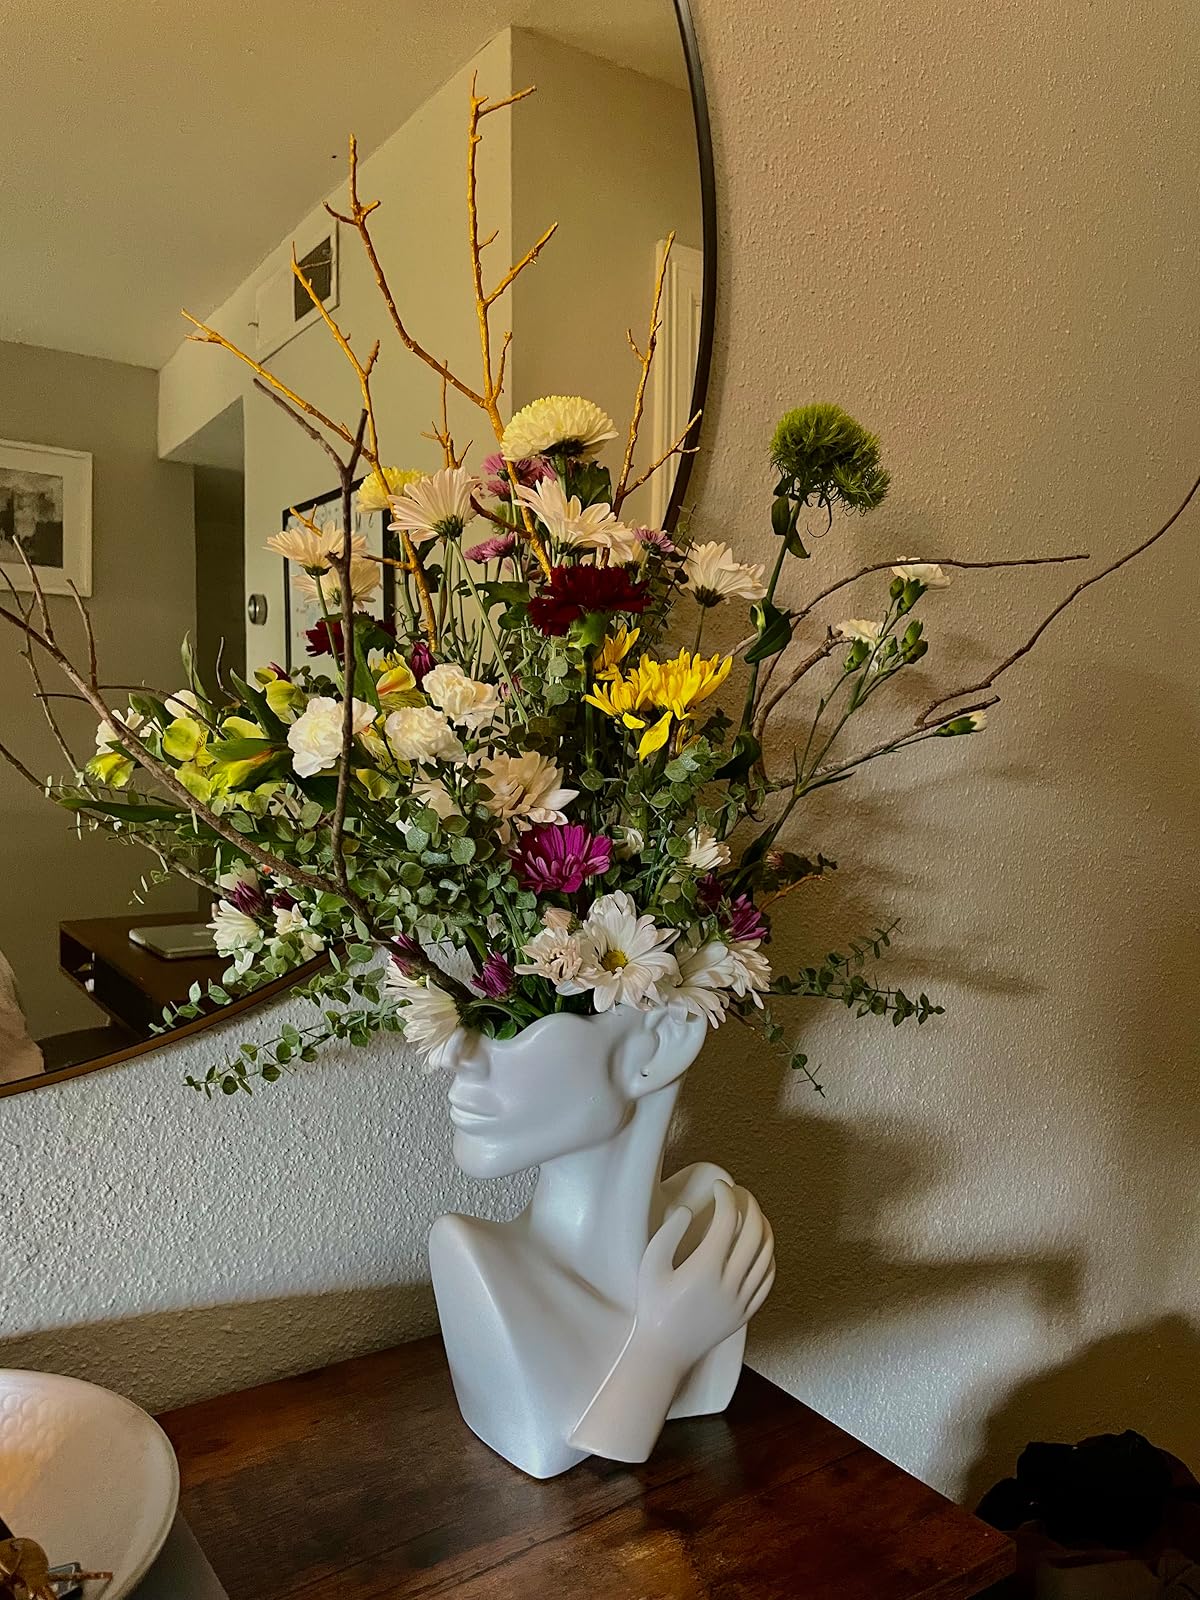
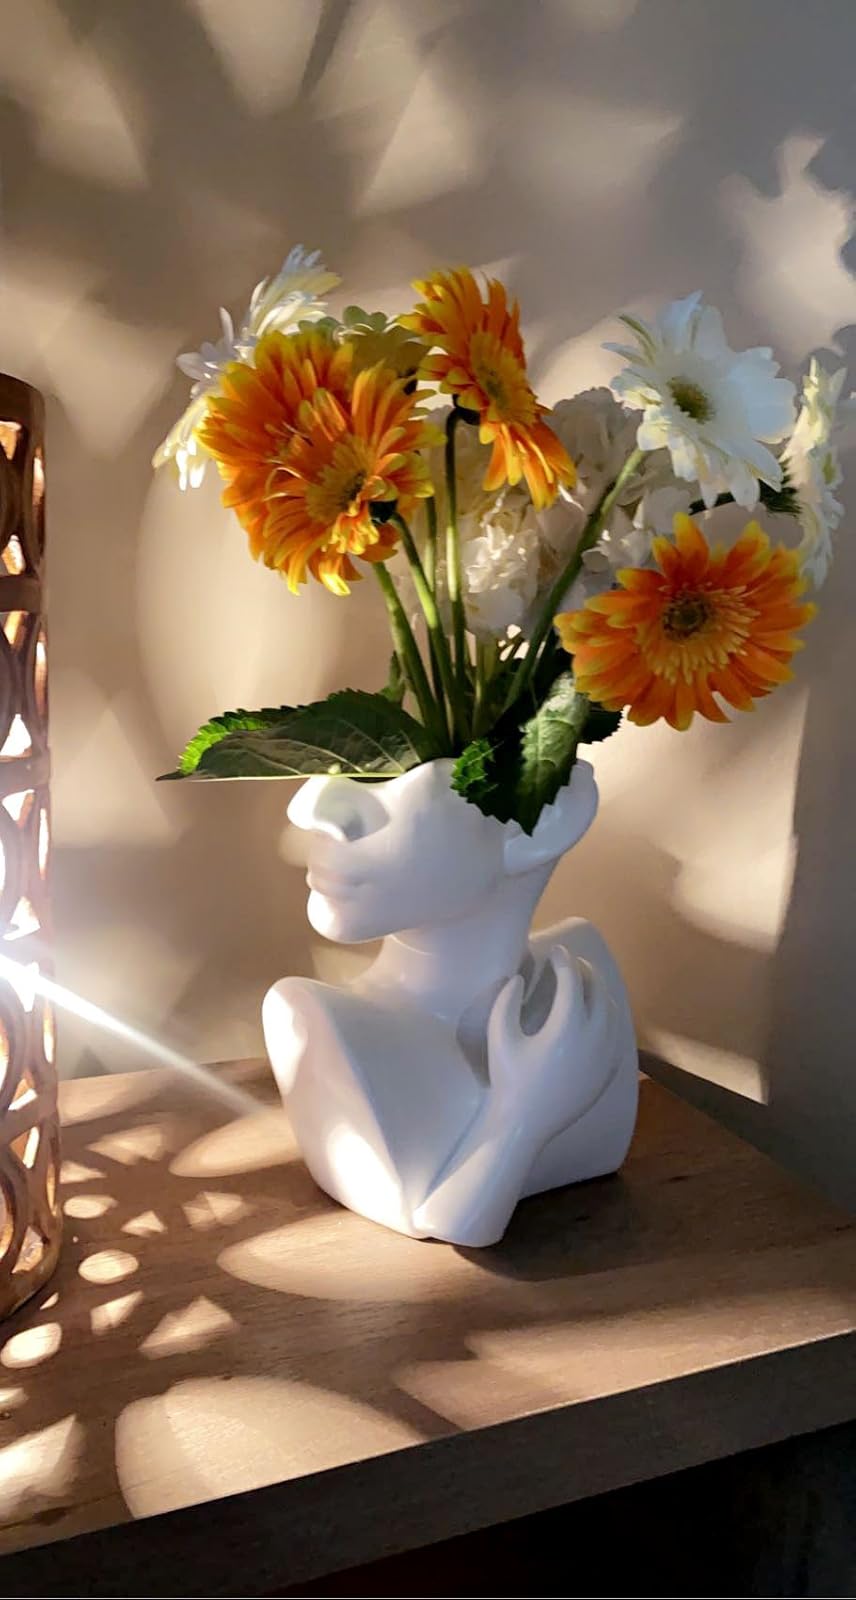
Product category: vase
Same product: yes